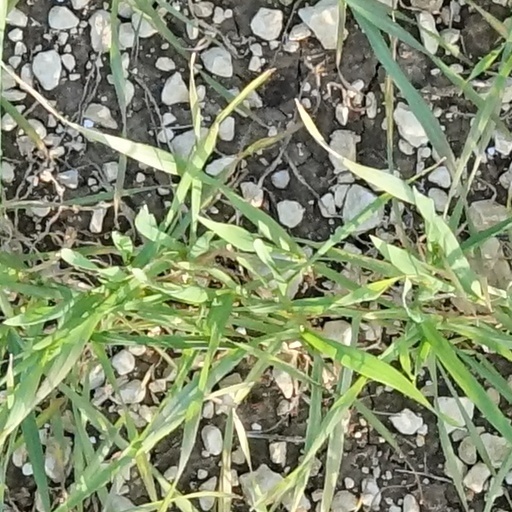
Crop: wheat